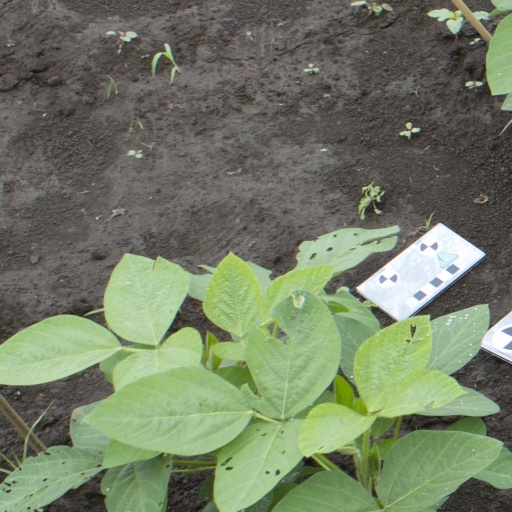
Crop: soybean